List of The Melancholy of Haruhi Suzumiya episodes

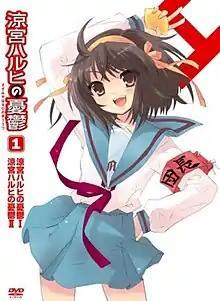
"The Melancholy of Haruhi Suzumiya" Japanese DVD volume 1 cover

"The Melancholy of Haruhi Suzumiya" is an anime television series produced by Kyoto Animation and directed by Tatsuya Ishihara, based on the "Haruhi Suzumiya" series of light novels written by Nagaru Tanigawa and illustrated by Noizi Ito. The series follows a high school boy known only as Kyon who encounters Haruhi Suzumiya, an erratic girl who is unaware that she possesses unconscious abilities that can alter the very universe, as he gets dragged into joining her school club, which also consists of an alien, a time traveler, and an esper.